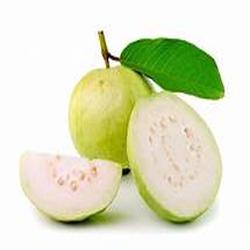
Label: Guava